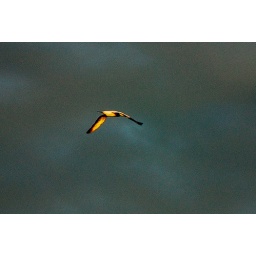
Jan van Gent flying in sunset